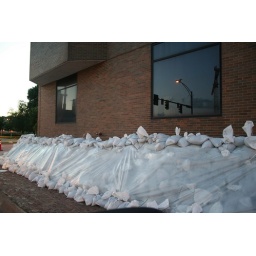
Sandbags surround one of the many University of Iowa buildings near the river